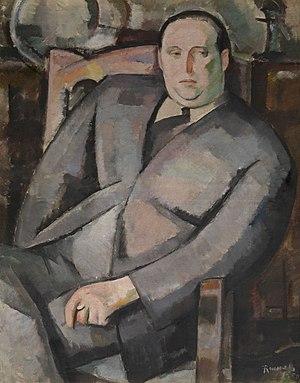
Ramah est le pseudonyme de Henri-François Raemaekers. Cet artiste peintre autodidacte belge est né à Saint-Josse-ten-Noode en 1887 et est décédé à Bruxelles en 1947.